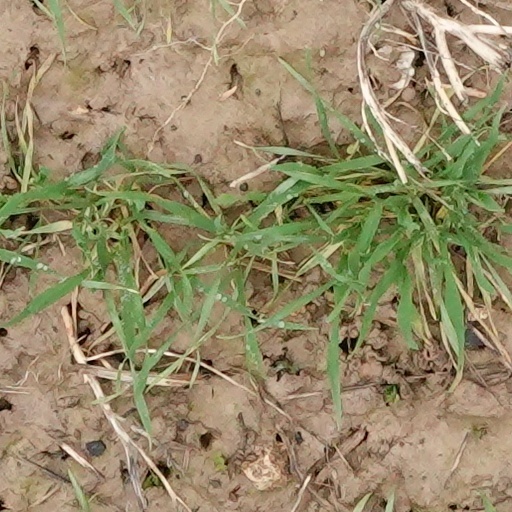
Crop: wheat